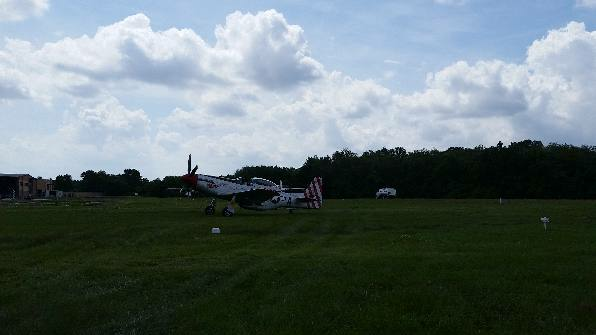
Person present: No